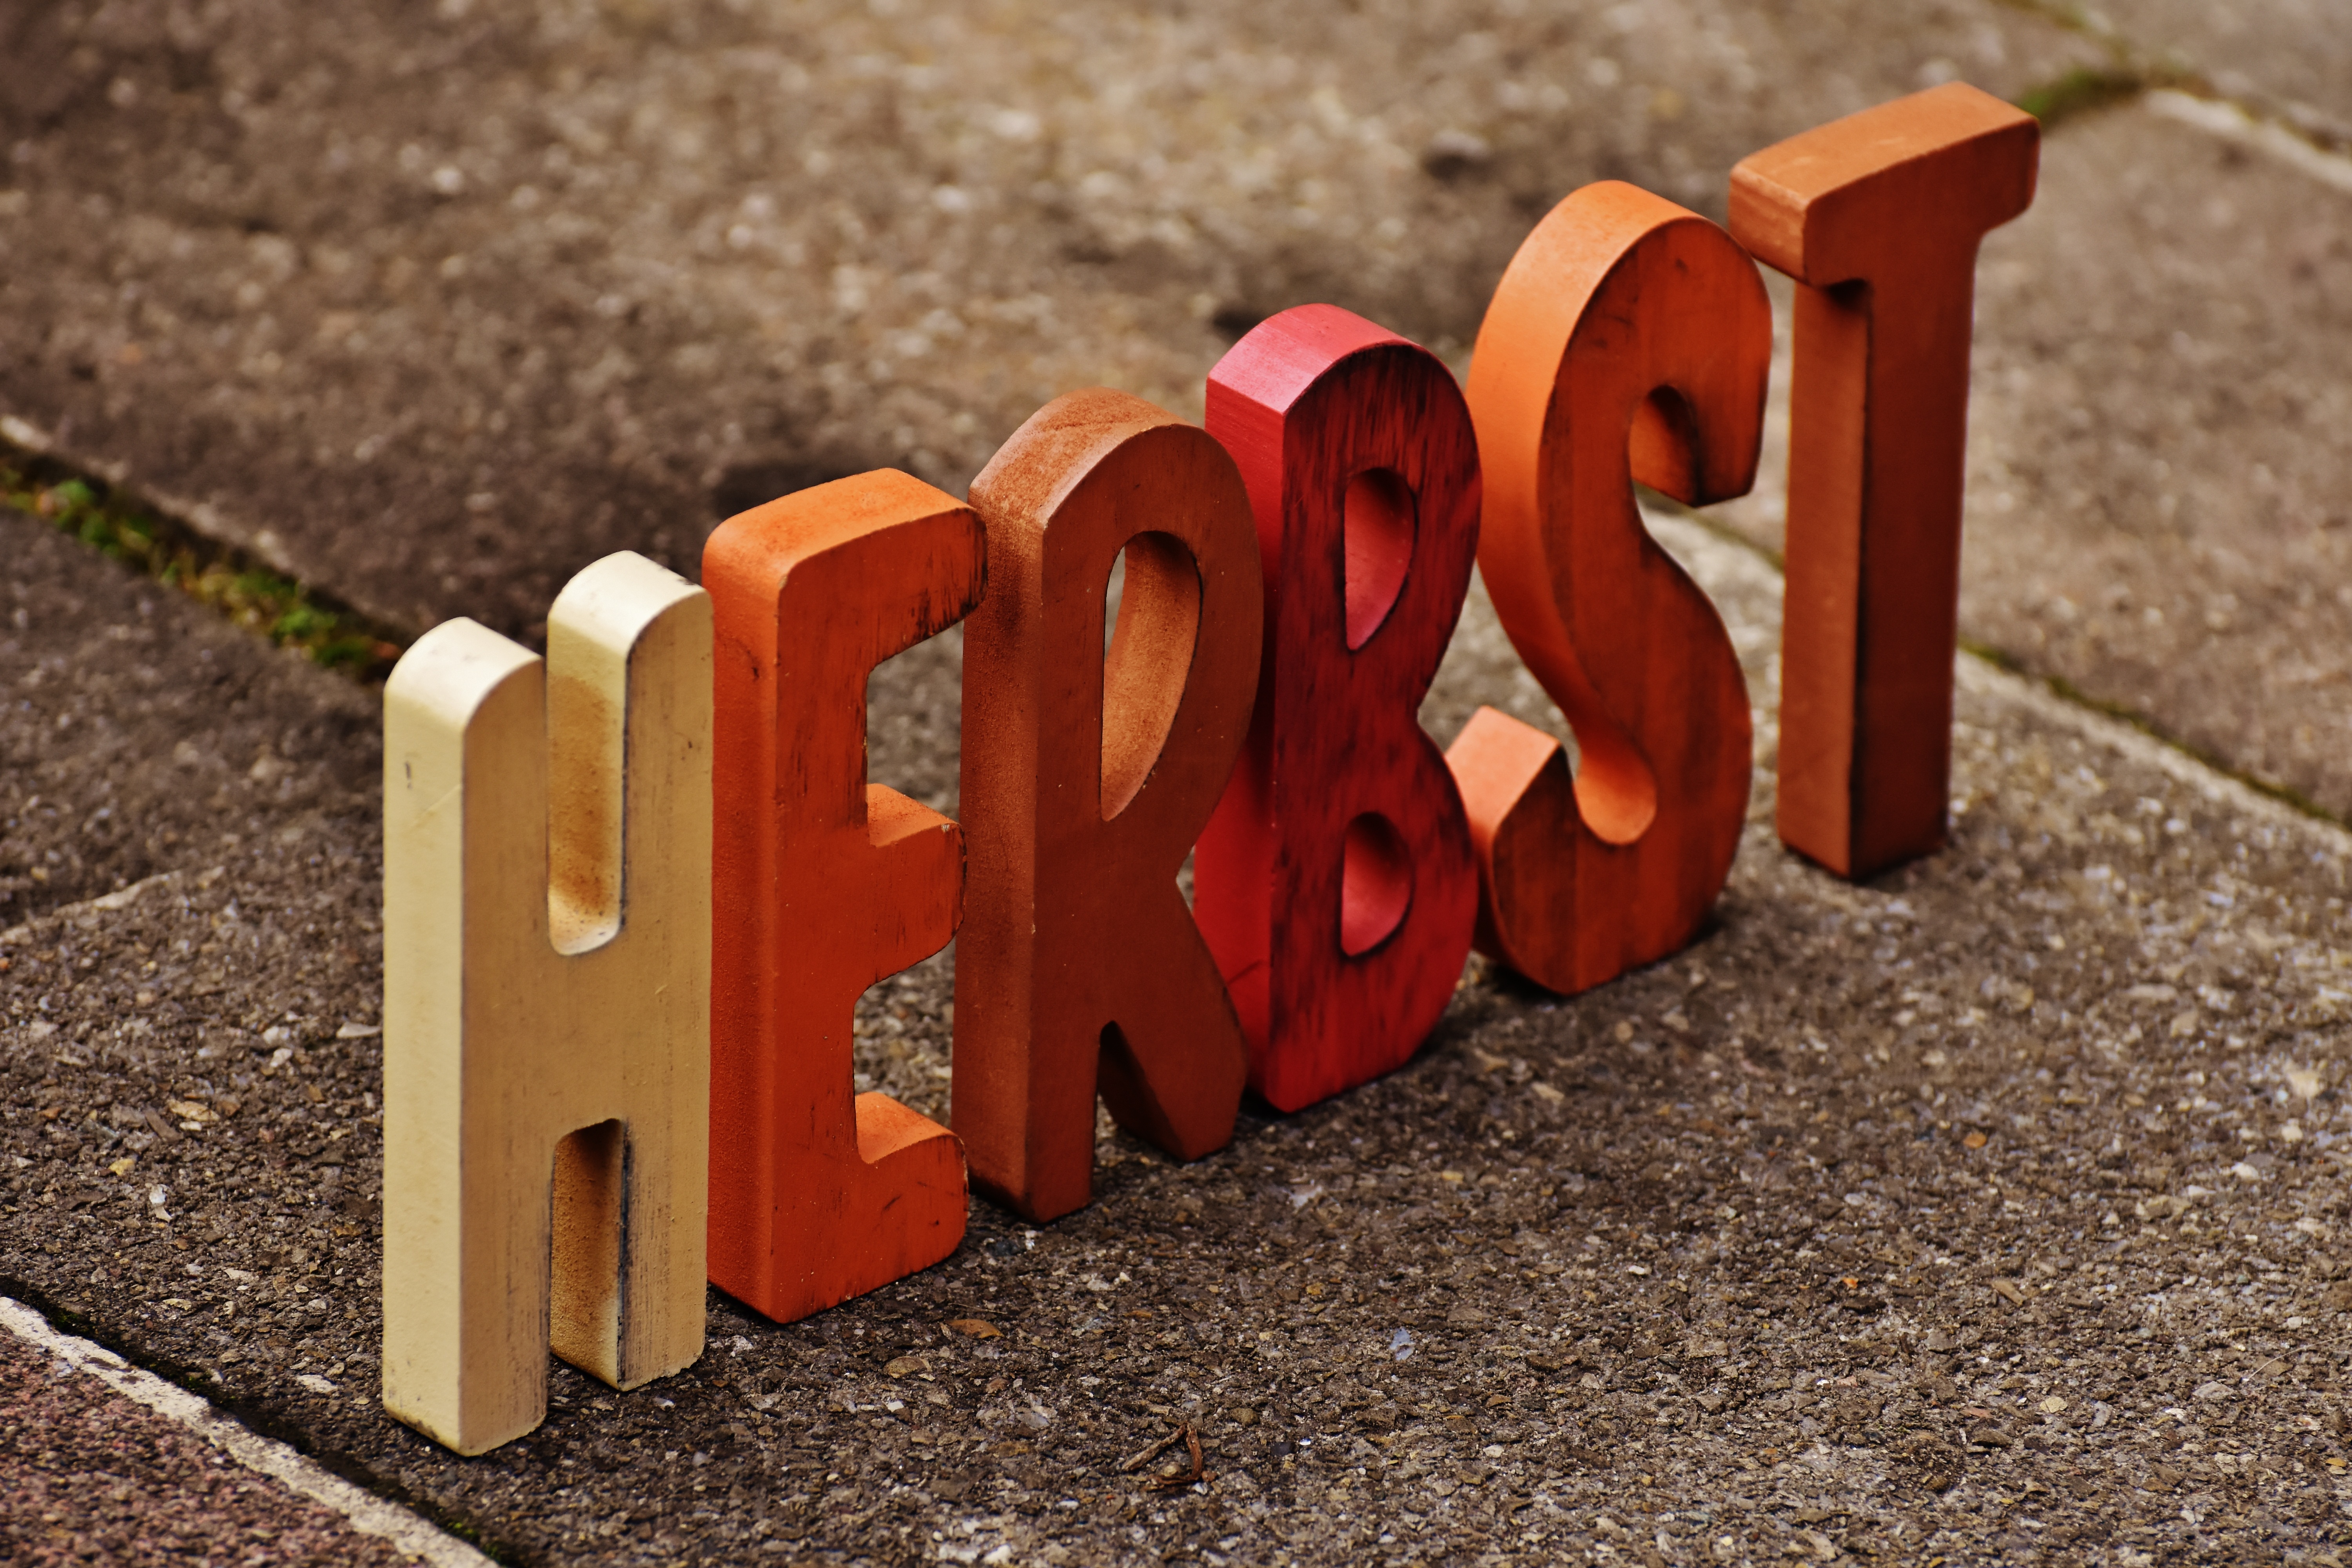
word, wood, number, red, color, autumn, colorful, font, letters, time of year, lettering